March Across the Belts

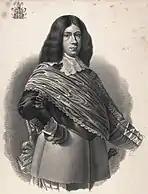
Ulrik Christian Gyldenløve.

Disorder and shortcomings arose among the Danish troops. Their commander, Ulrik Christian Gyldenløve, half-brother of King Frederick III, had little experience as a military commander. The Danes lacked experienced native officers, and the cohesive command link was broken as officers came from the Netherlands, France, Scotland, and the German states. The Danes suffered a severe shortage of clothes, food and grain, since stores previously sent to Frederiksodde ended up in Swedish hands. The Danish units were by necessity garrisoned in towns and villages around Funen, quickly consuming all the surplus provisions stored there. Sailors were put ashore from the Danish warships, but they were poorly dressed and suffered from frostbite. The lack of fodder in Funen meant several horses on the island died of starvation, which forced a cavalry regiment from Zealand to leave their horses during their transportation to Funen. Gyldenløve had roughly 5,000 men scattered throughout the island. Of these, 3,000 were cavalry, while the rest were infantry and conscripted peasants. Given the problems spreading across the island, the actual strength was on paper. Gyldenløve became ill and unable to ride a horse, which resulted in his being forced to transfer command to Major General Jens von Løwenklau. About 4,500 men were stationed at Iversnæs, of whom 1,500 were conscripted peasants. Løwenklau established his headquarters in Wedellsborg seat farm near Iversnæs.